My Old Dutch (1915 film)

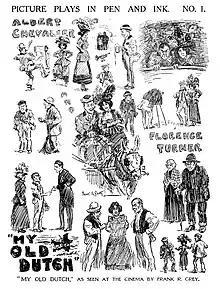
Illustrator Frank R. Grey sketched scenes from "My Old Dutch" for "Pictures and The Picturegoer" magazine (28 August 1915)

"My Old Dutch" was a great success in Britain. Booked into 1,600 theatres by 1918, the film was seen by an estimated five million people over the course of the First World War.